Twin Beds (1942 film)

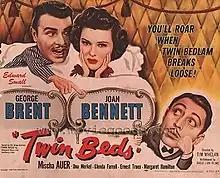
Theatrical poster

Twin Beds is a 1942 American comedy film directed by Tim Whelan, and starring by George Brent and Joan Bennett. It was distributed by United Artists. The screenplay was written by Kenneth Earl, Curtis Kenyon and Eddie Moran, based on the play of the same name by Salisbury Field and Margaret Mayo.